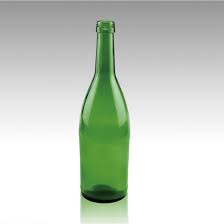
Waste category: glass